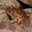
Label: frog